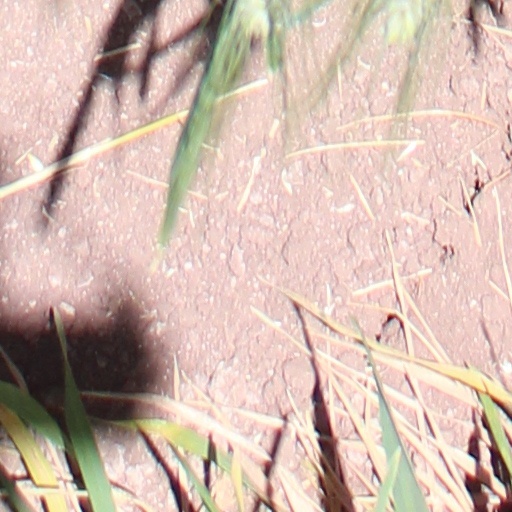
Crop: wheat